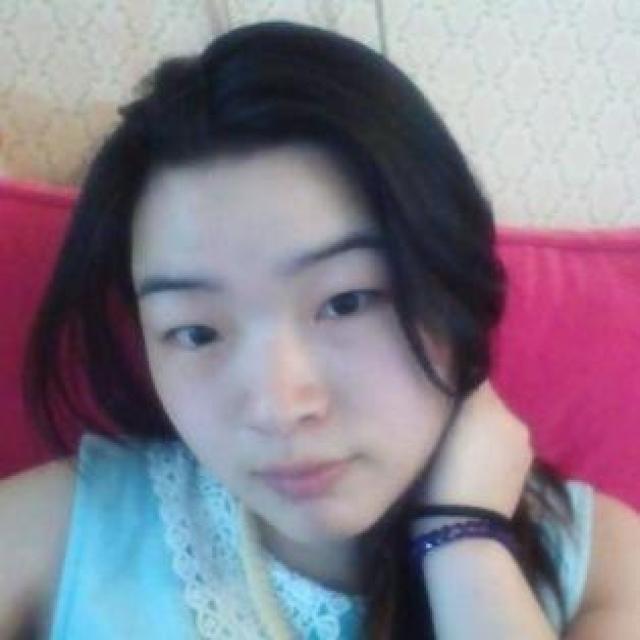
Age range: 21-44